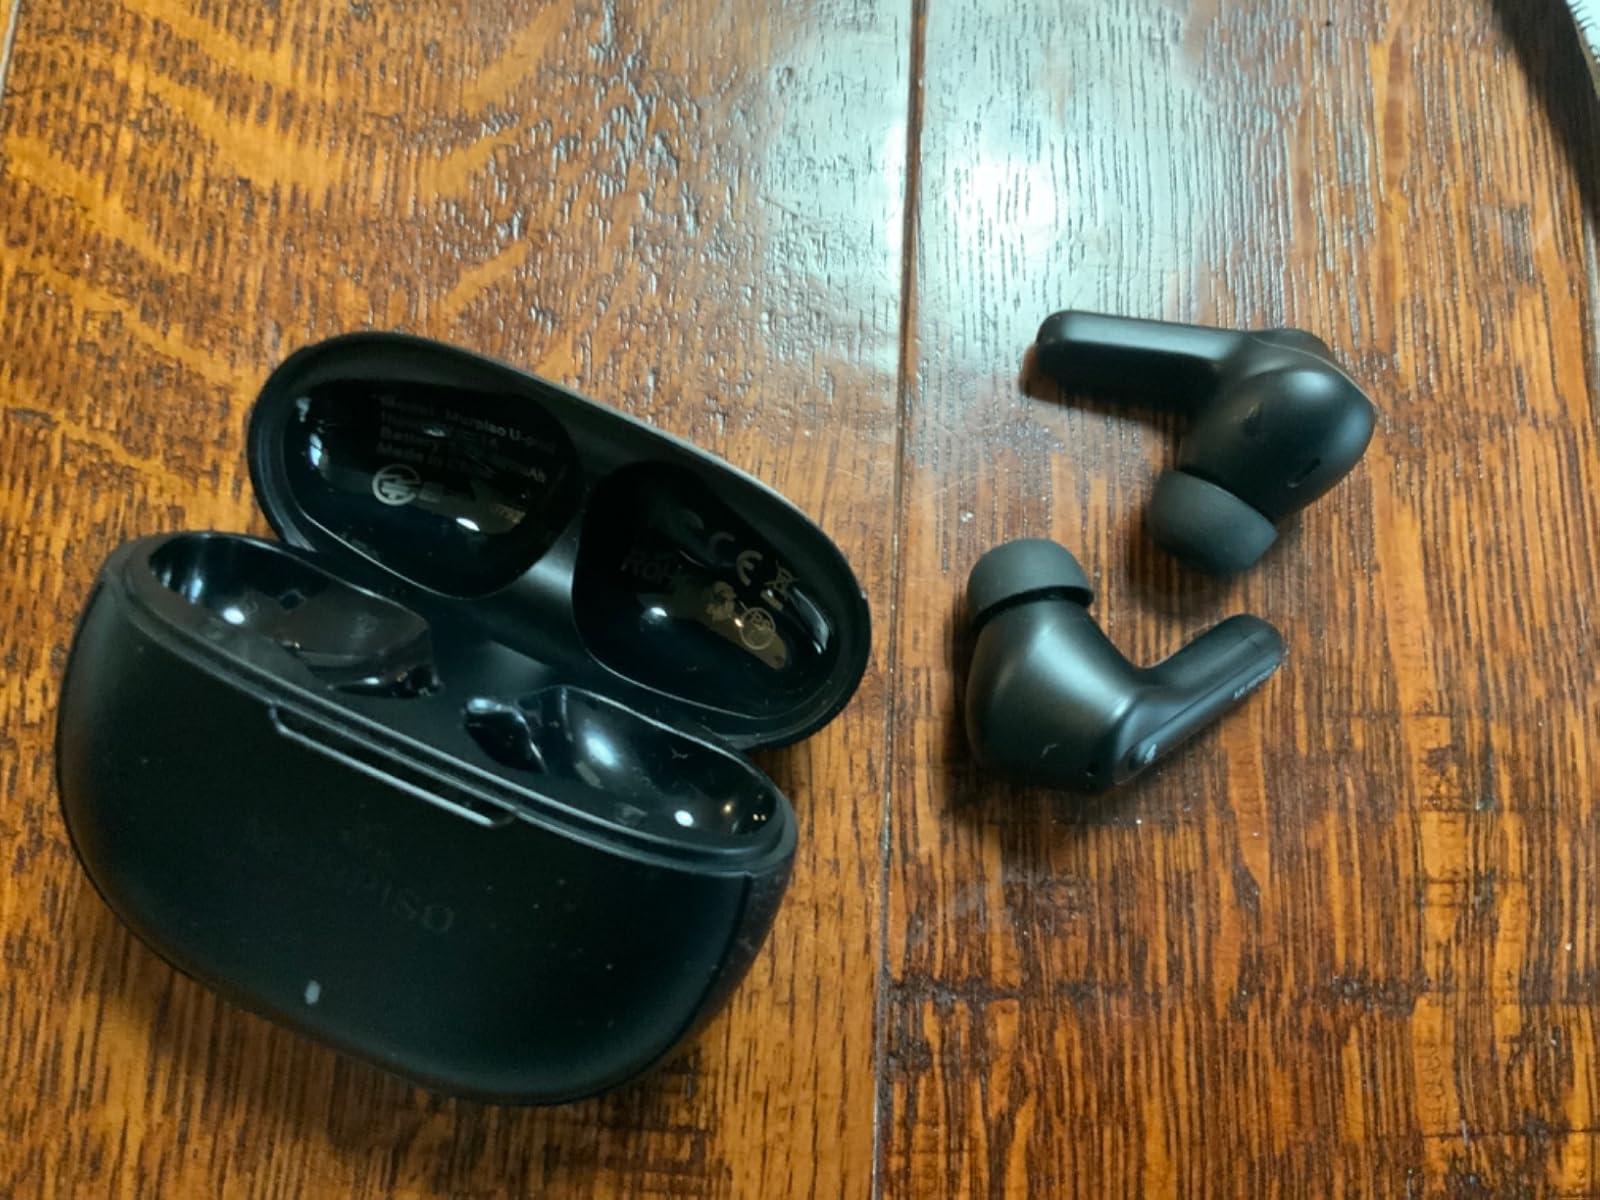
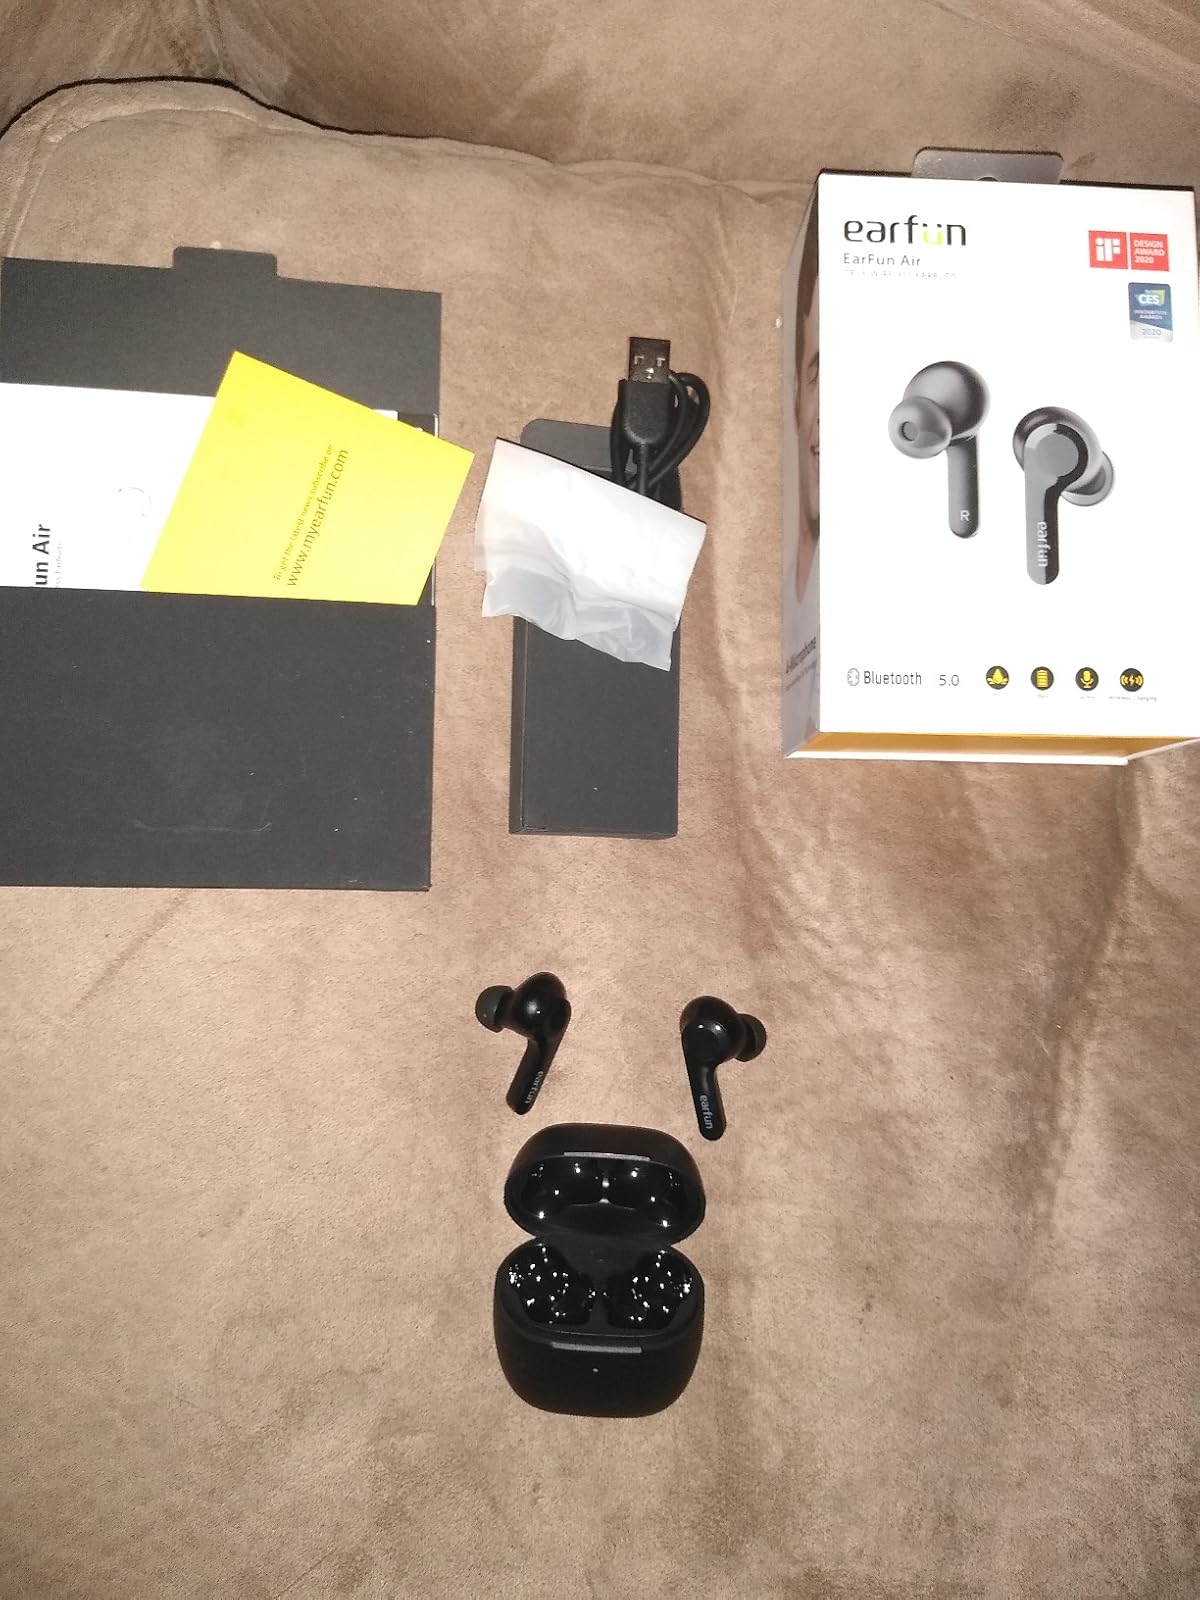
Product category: earbuds
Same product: no